Rigid-framed electric locomotive

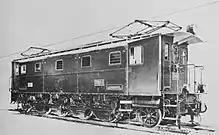
JNR Nº 7001, later ED54-2

Electric railways in the US had begun with low-voltage DC systems: 675 V (Baltimore) and 660 V (New York). These early systems were based on direct connection to DC traction motors, without needing rectification, transformers or large diameter motors. Adequate power for main line haulage, even for the slower services through tunnels to the major urban terminuses, required multiple motors. The Baltimore and Ohio used articulated Bo+Bo steeplecabs from the outset in 1895, the first main-line electric locomotives and over nine times heavier and more powerful than anything electric before. The New York Central S-Motor though was a single rigid frame with four separately driven axles and two leading and trailing trucks. The traction motors at this time were simple ungeared motors, with the rotor mounted around the axle shaft. Two-pole bipolar motors were used, where the rotors were sprung with the axles and wheels and the field coils fixed. As there were only two poles, horizontally to the sides of the rotor, the rotor was free to move up and down between them with the suspension.